Dance for You

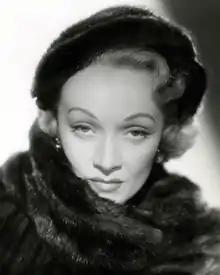
Beyoncé channels Marlene Dietrich ("pictured") in the music video.

An accompanying music video for "Dance for You" was co-directed by Beyoncé and Alan Ferguson. It was filmed in a vintage New York City-styled office before Beyoncé's baby bump started showing. Two previews of the video were posted online on November 21, 2011. In the first preview, Beyoncé wears pants, garters and a wrap dress as she performs a sexy dance routine on a desk while a man (the late actor Brett G. Smith ) watches her dance. In the second preview, she wears the same outfit and dances seductively in front of a chair in an office as the camera cuts to the same man, who is watching her. Beyoncé pays homage to German-American actress and singer Marlene Dietrich in the video as she channels a 1920s-inspired look and stars as a screen siren. In the behind-of the-scene of the video, Beyoncé said: